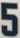
Number: 5